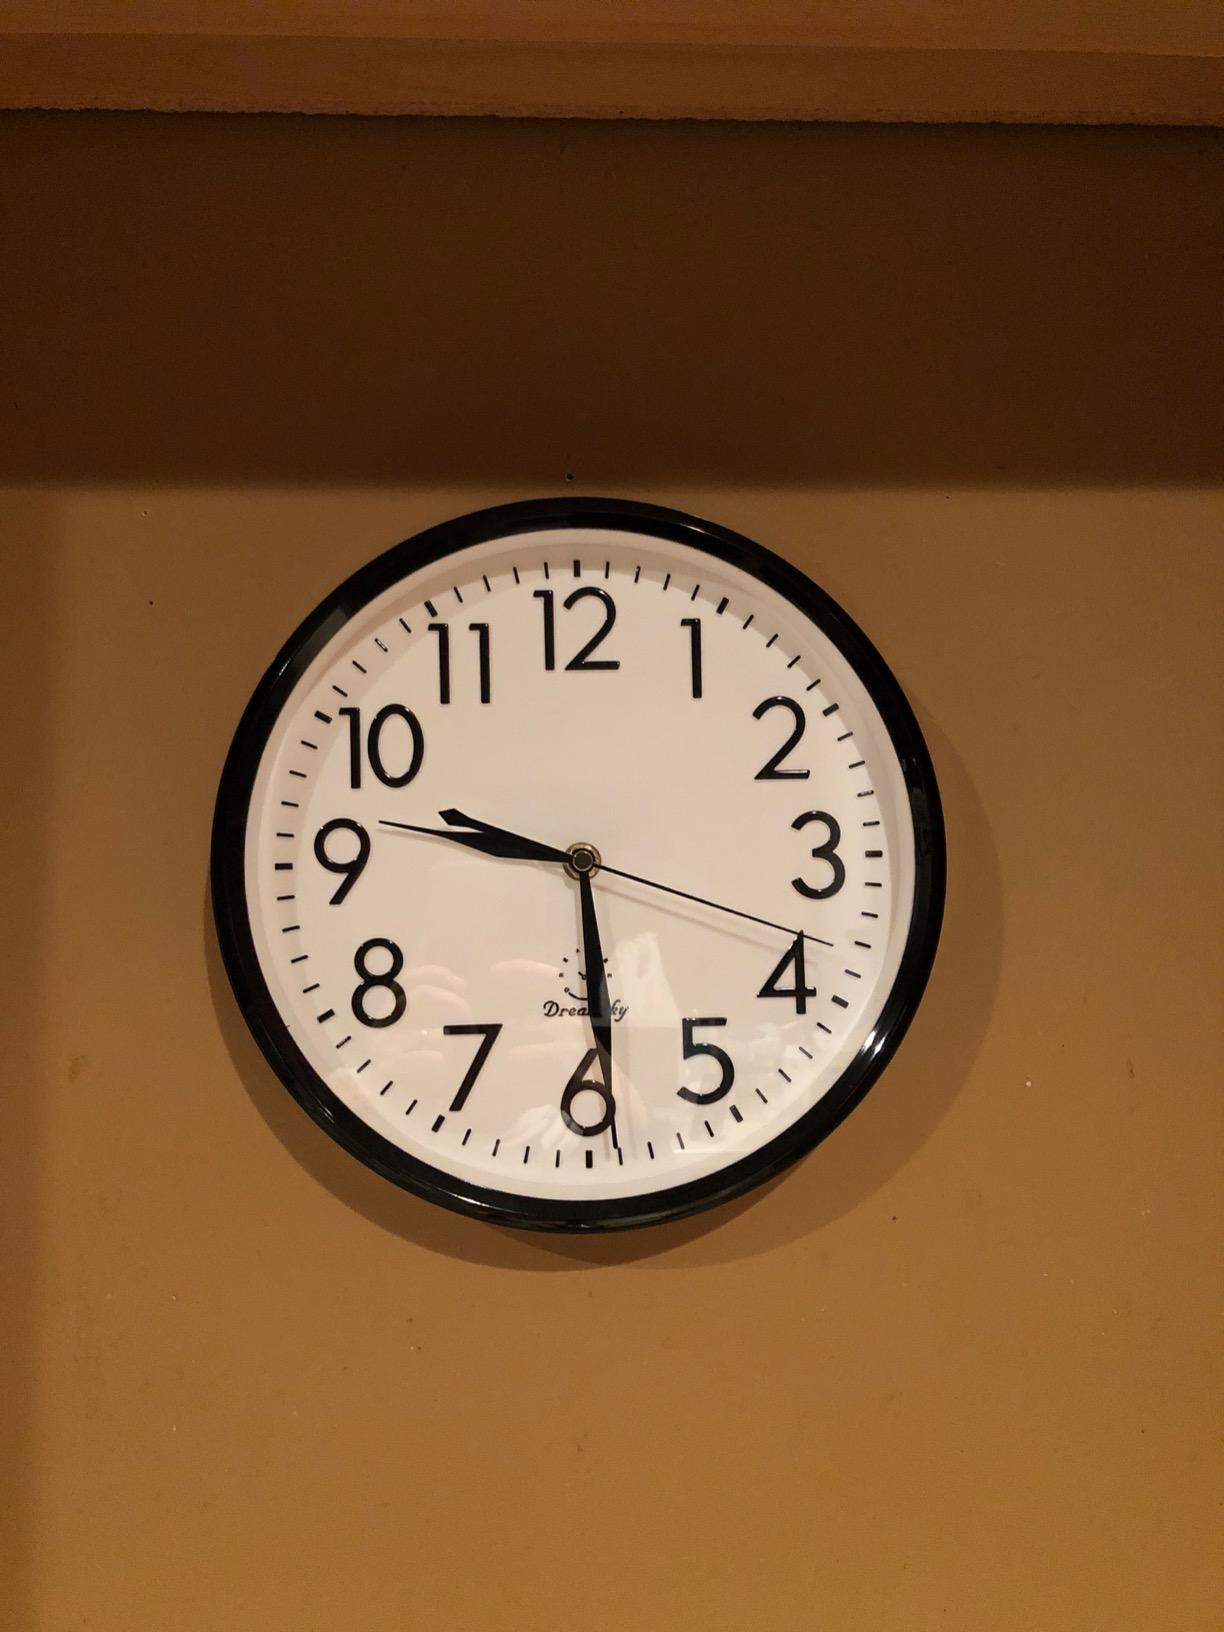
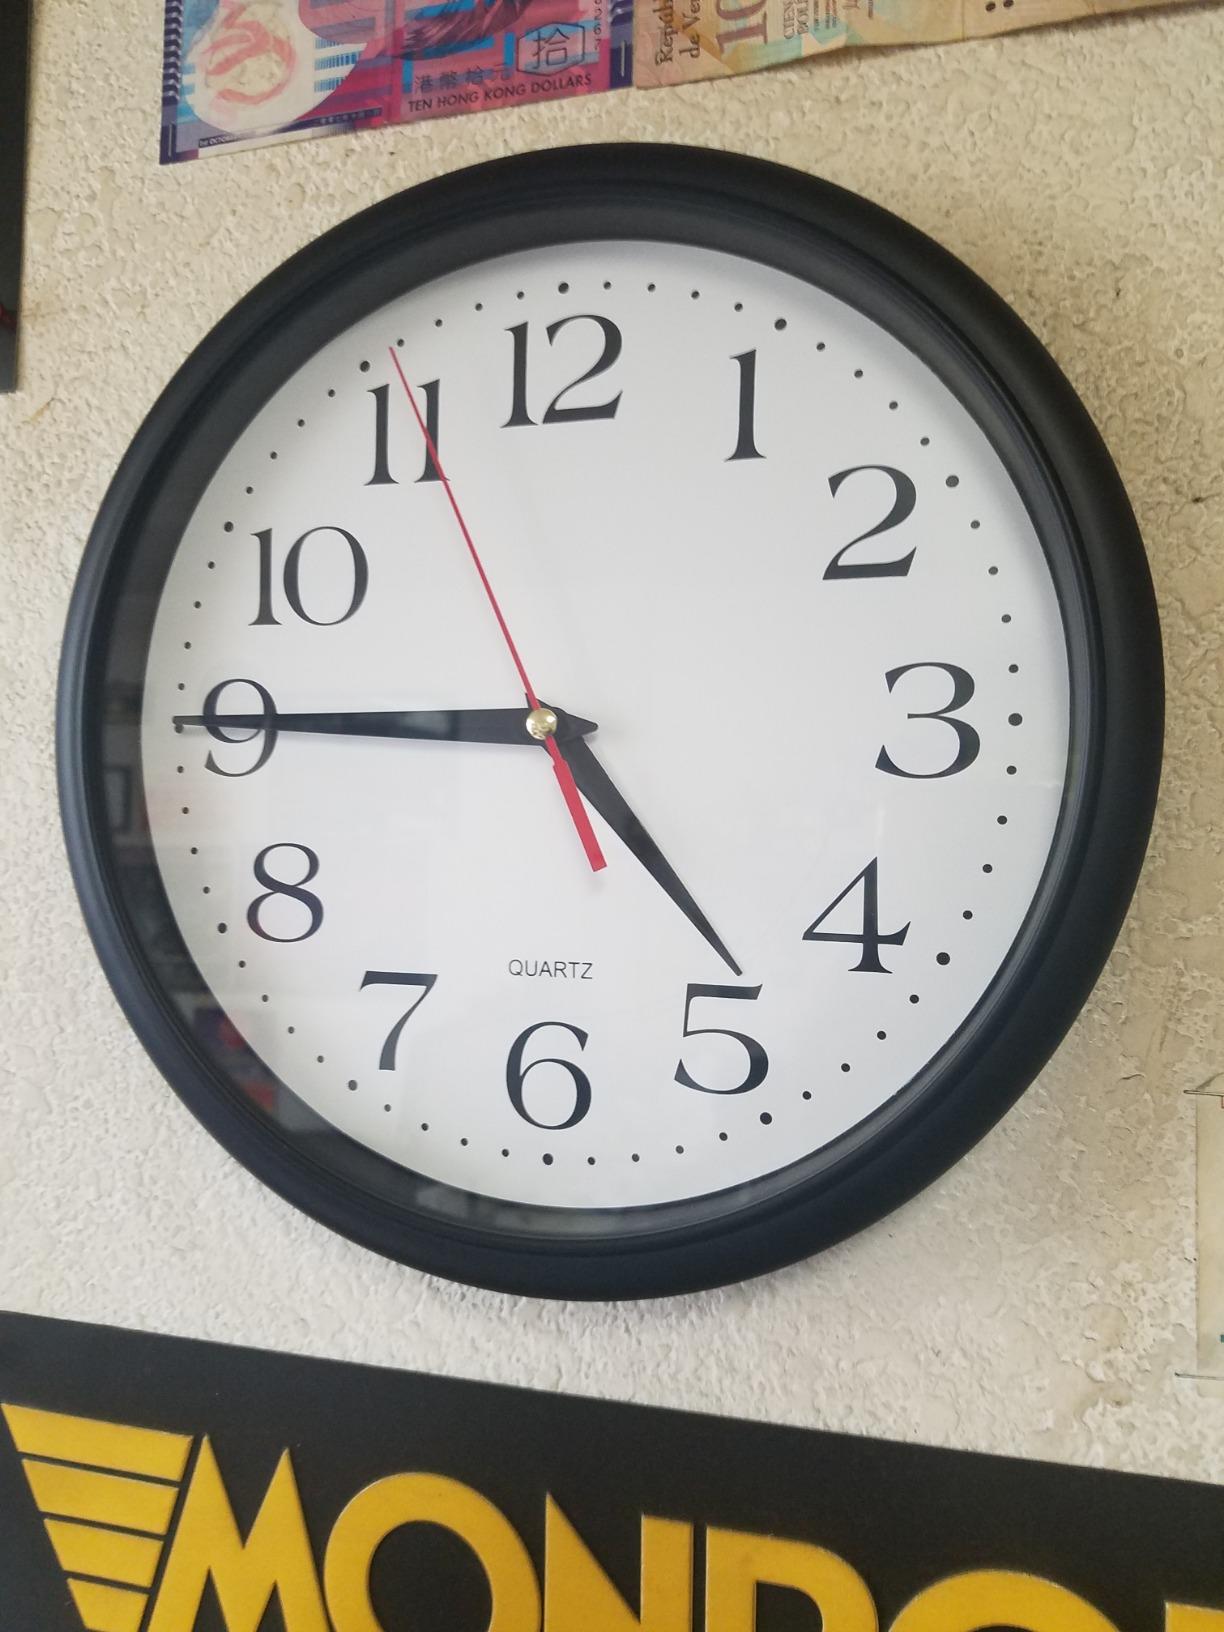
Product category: clock
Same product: no